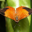
Label: butterfly